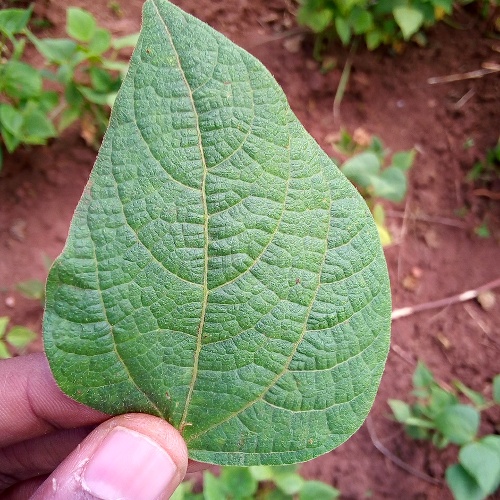
Leaf condition: healthy